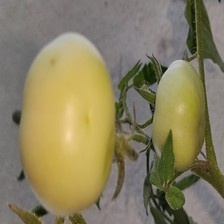
Label: tomato